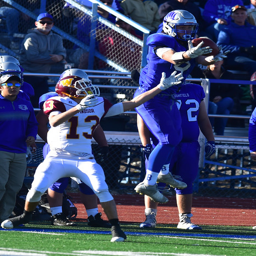
person makes a catch in front of person during their game on saturday .